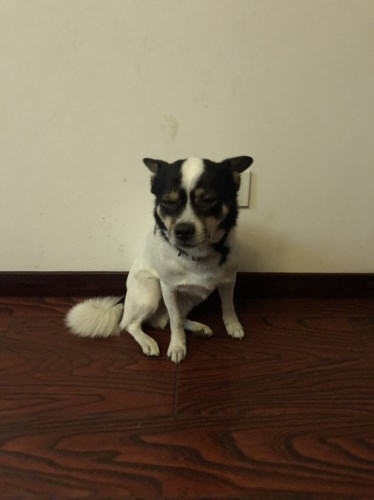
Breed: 480-n000125-Pekinese